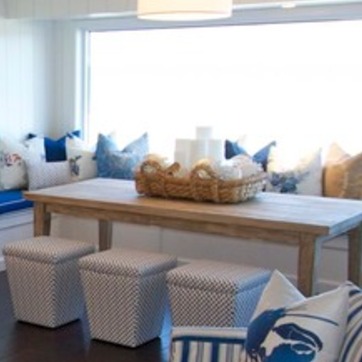
Material: other